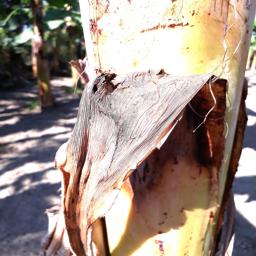
Label: PSEUDOSTEM WEEVIL